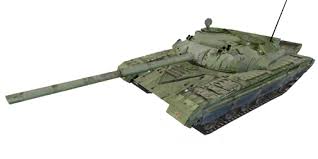
Label: Tank